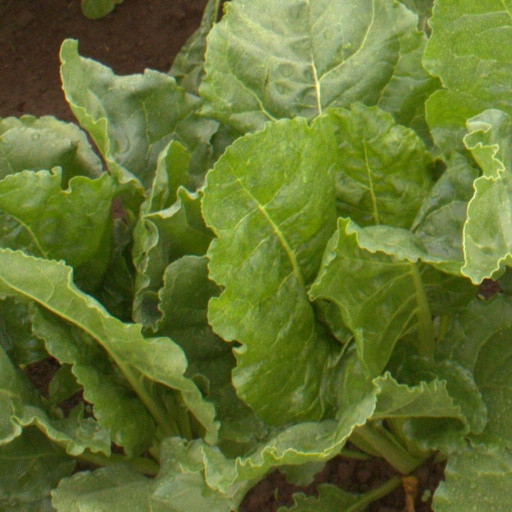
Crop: sugar beet